Irish stew
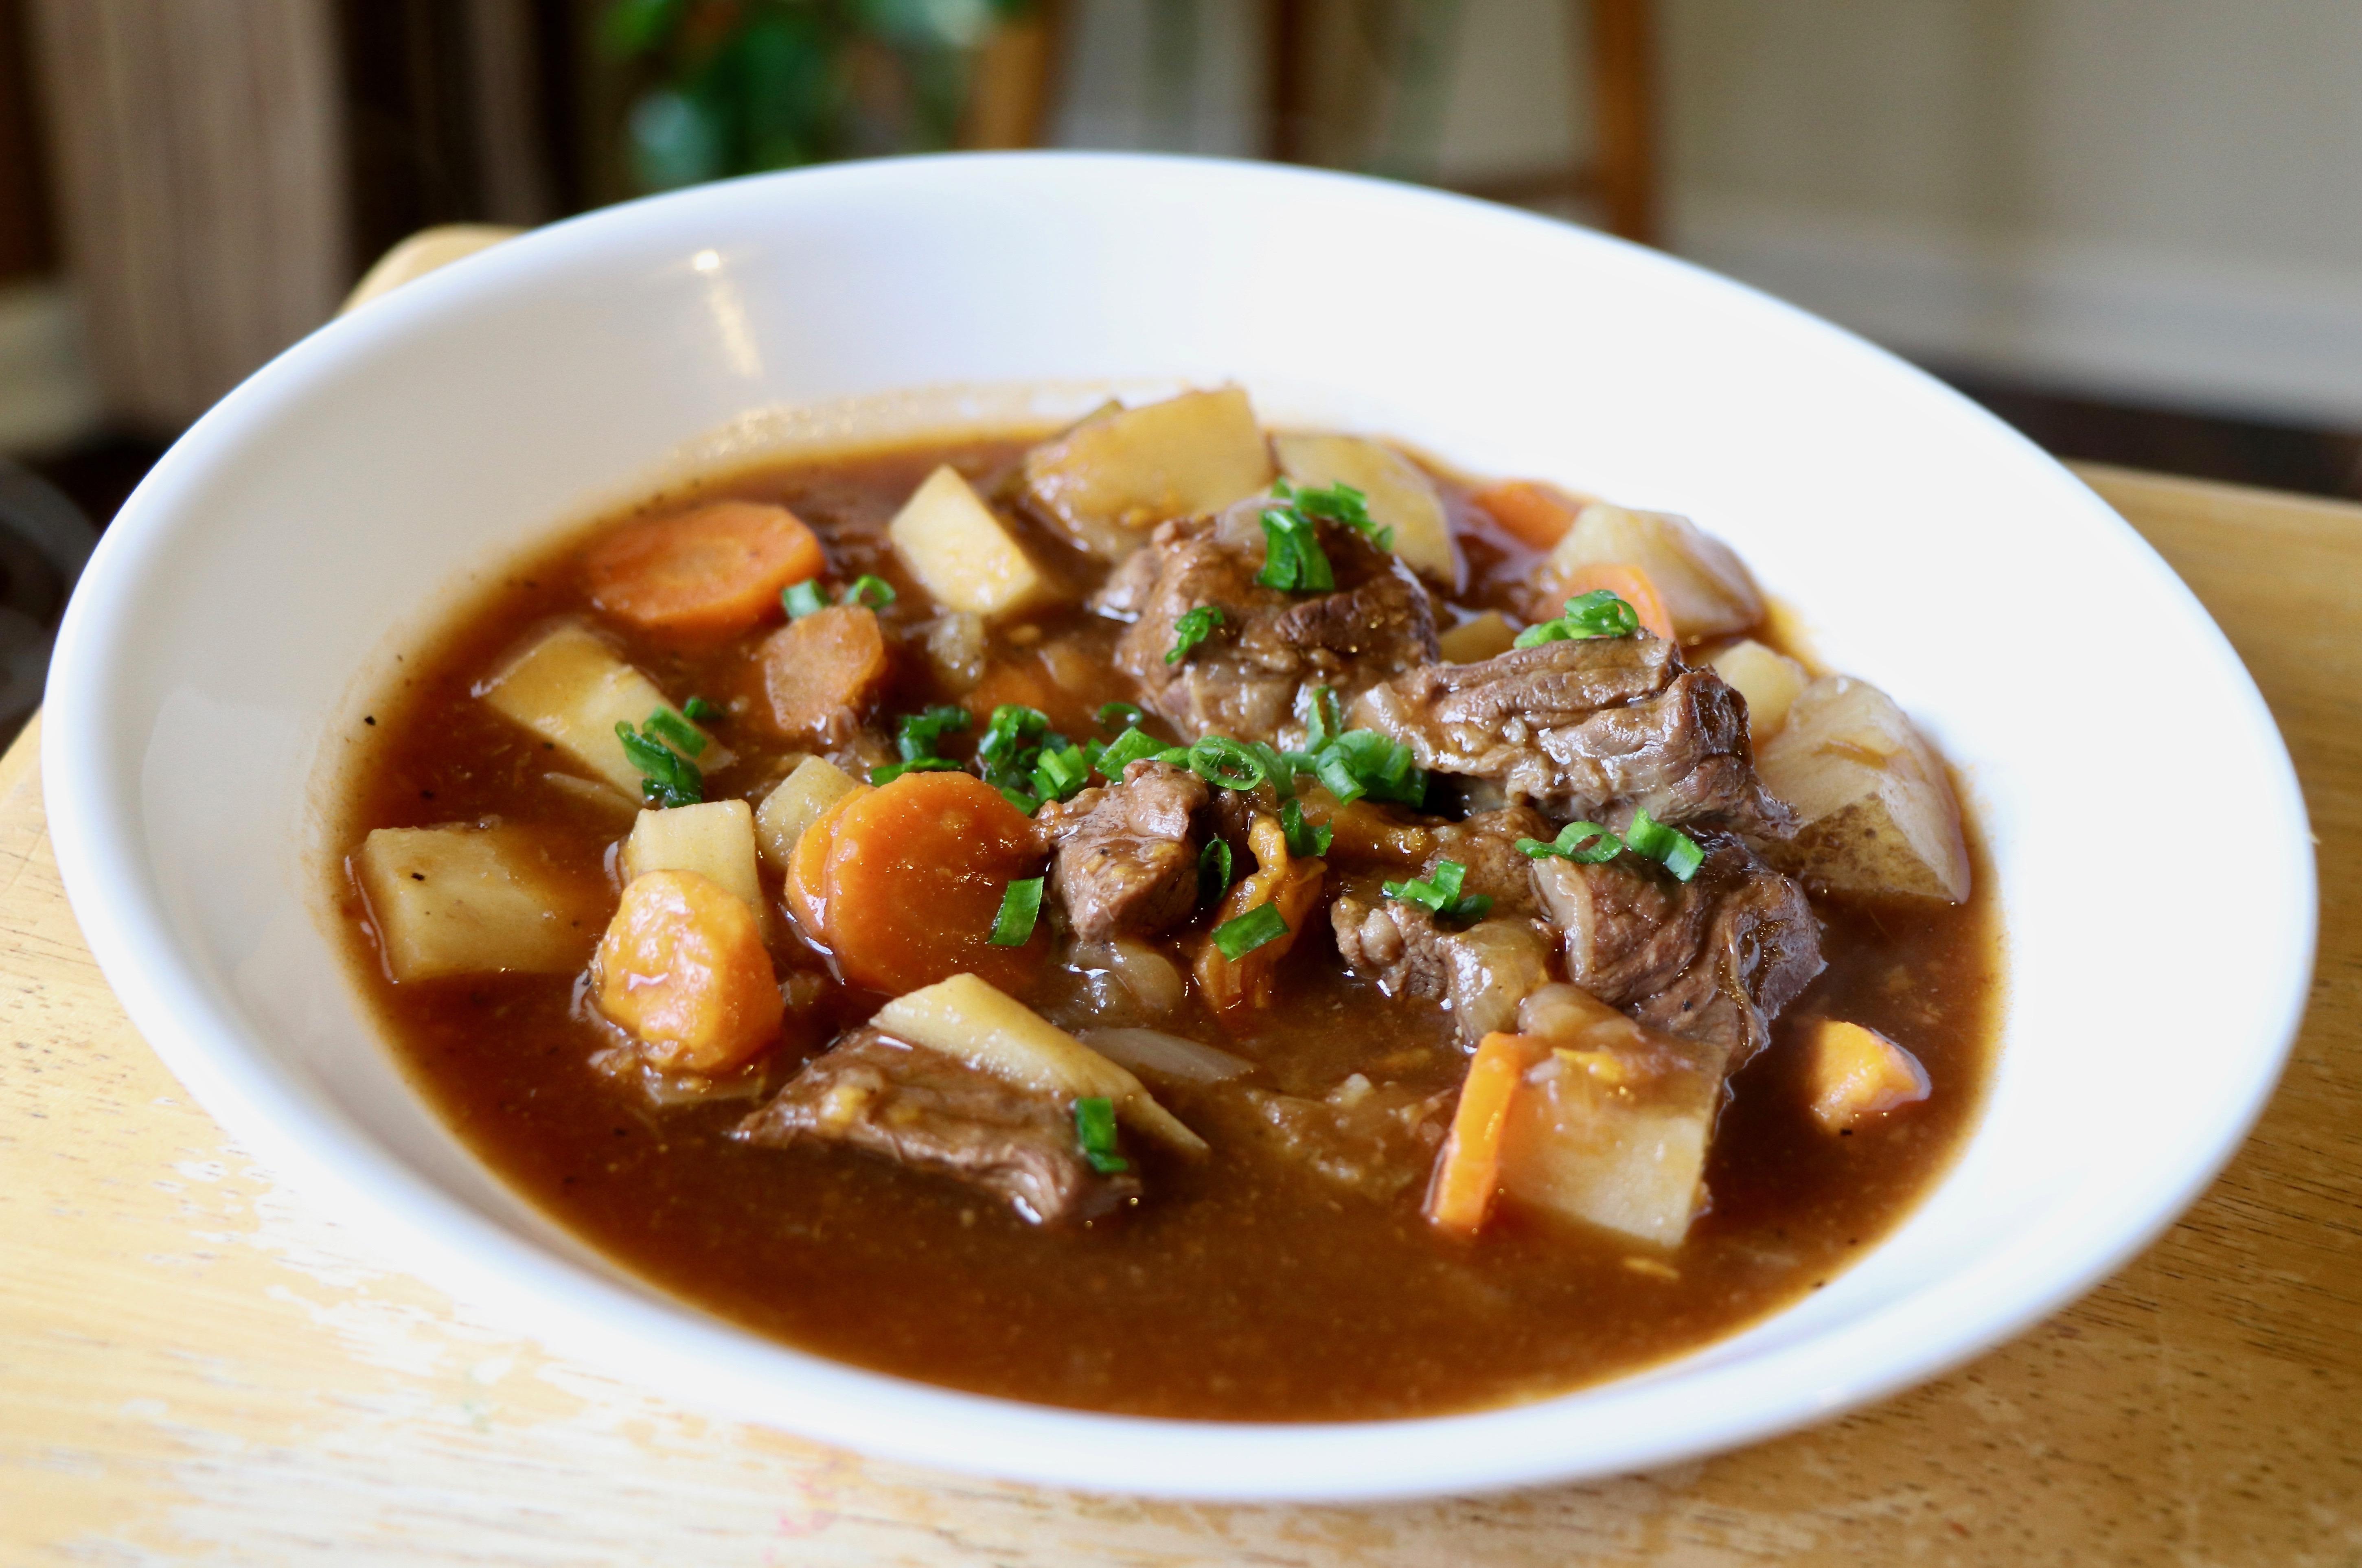
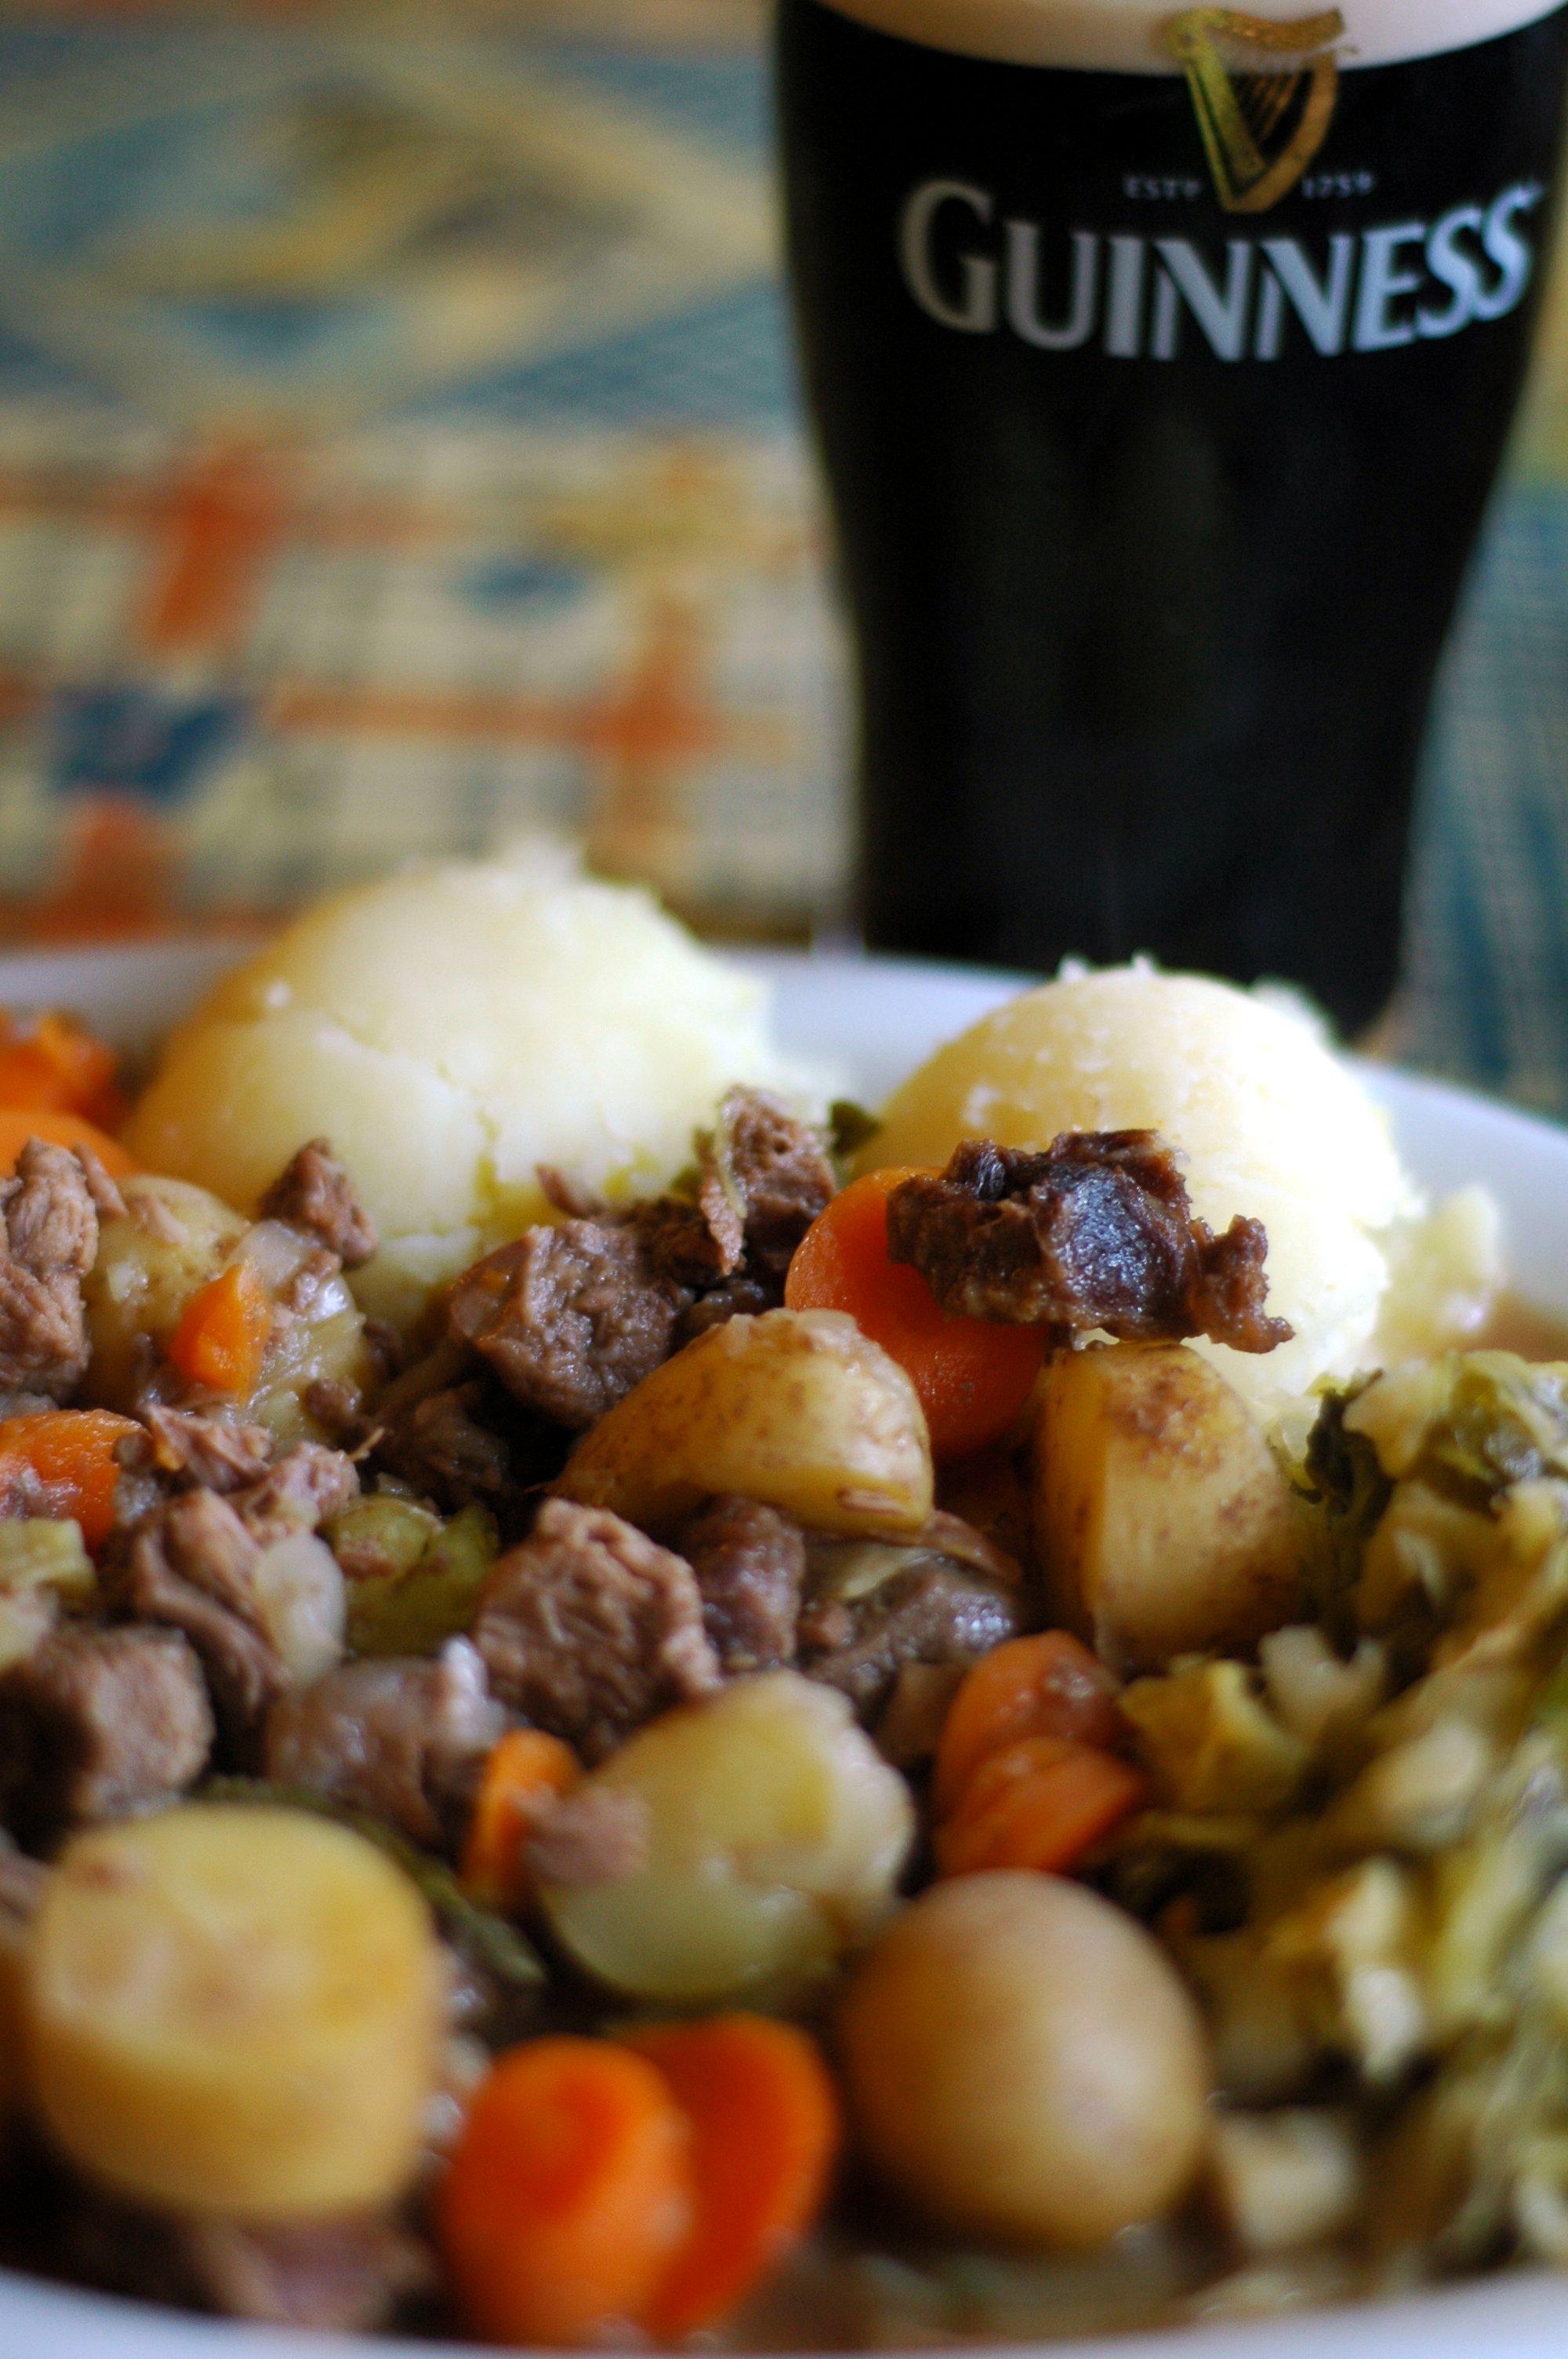
Also known as:
ar - Arabic: حساء أيرلندي
be - Belarusian: Ірландскае рагу
bs - Bosnian: Irski lonac
cs - Czech: Irish stew
de - German: Irish Stew
eo - Esperanto: Irlanda stufaĵo
es - Spanish: Estofado irlandés
eu - Basque: Irlandar erregosi
fr - French: Irish stew
ga - Irish: Stobhach Gaelach
he - Hebrew: נזיד בשר אירי
hr - Croatian: Irski lonac
hu - Hungarian: Irlandi ürügulyás
hy - Armenian: Իռլանդական ռագու
it - Italian: Irish stew
ja - Japanese: アイリッシュシチュー
jv - Javanese: Godhogan Irlandia
ko - Korean: 아이리시 스튜
nb - Norwegian Bokmål: Irish stew
nl - Dutch: Irish stew
nn - Norwegian Nynorsk: Irsk stuing
pl - Polish: Gulasz irlandzki
pt - Portuguese: Irish stew
ru - Russian: Ирландское рагу
sl - Slovenian: Irska obara
sv - Swedish: Irländsk gryta
uk - Ukrainian: Ірландське рагу
vi - Vietnamese: Irish Stew
zh - Chinese: 愛爾蘭燉肉
Category: stew (vegetable stew, lamb stew)
Cuisine: Irish
Associated cuisines: Irish
Area: Ireland
Countries: Ireland
Region: Northern Europe, , , ,
This dish is a stew that is traditionally made with root vegetables and lamb or mutton, but also commonly with beef.